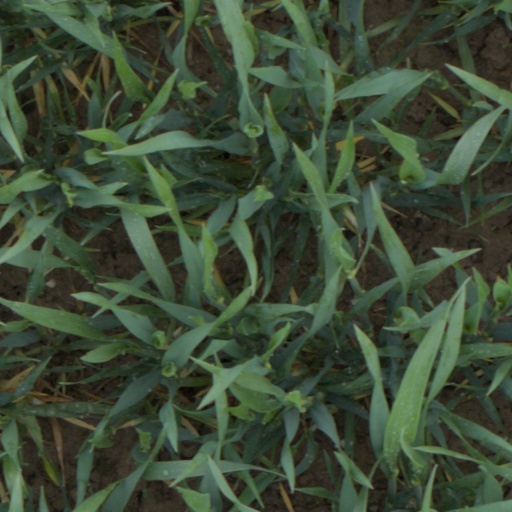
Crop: wheat